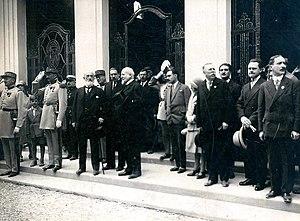
Le Tir national de Versailles est, à la fois, un lieu où se pratique différentes disciplines du tir et un club qui regroupe les pratiquants de ces disciplines.